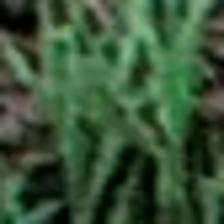
Label: clustered